Peter Karmel

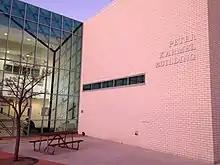
Peter Karmel building, Australian National University

Peter Henry Karmel (9 May 192230 December 2008) was an Australian economist and professor. He chaired the Interim Committee for the Australian Schools Commission that produced the report "Schools in Australia" in 1973.